Mani Majra

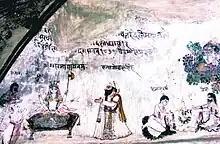
Fresco of Raja Gopal Singh of Mani Majra State (middle, standing with folded hands) paying obeisance to the goddess Mahamaya from the Mansa Devi temple of Mani Majra

Mani Majra was a princely state during the Sikh period and there is a fort built by Gareeb Dass Dhillon, Jatt by caste, and Mullanpur Gareebdass a village near Chandigarh border is also named after him. The fort was built by Gharib Dass Dhillon (also spelled Gareeb Das) of Dhillon clan as the capital of his newly created state of 84 villages. Garib Das submitted to Patiala State. Dhillons of Manimajra later also occupied Sailba, 28 km northwest of Manimajra and now in SAS Nagar district, and Gurbakhsh Singh Dhillon was appointed kiladar (governor) of the Sailba fort.